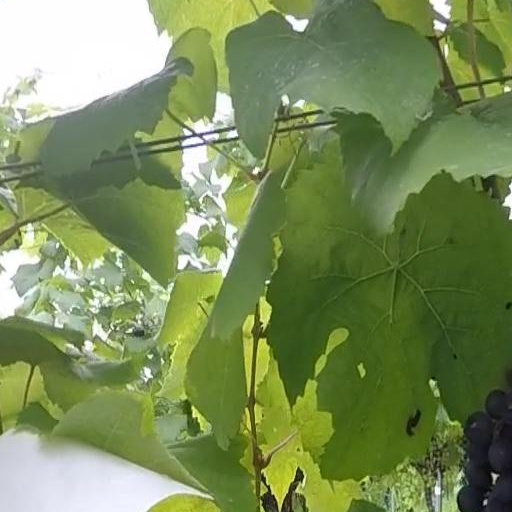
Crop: grape